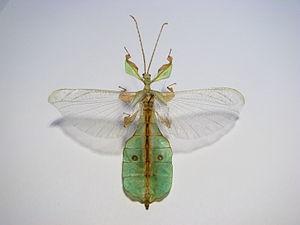
Phyllium bioculatum ou Phasme feuille de Java est une espèce de phyllies, caractérisée par son mimétisme : elle imite une feuille de plante.